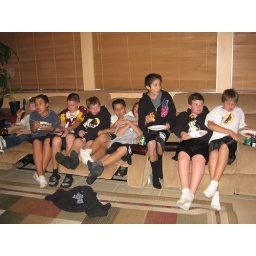
Pizza, Game review, &amp;amp; &amp;quot;Invincible&amp;quot; movie in coach smith's house